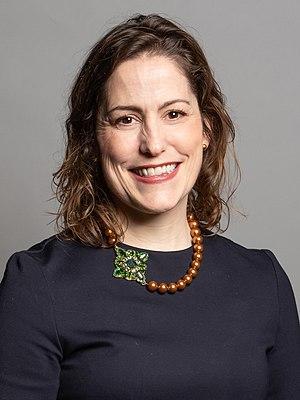
Victoria Atkins est une femme politique britannique née le 22 mars 1976 à Londres. Membre du Parti conservateur, elle est élue députée de la circonscription de Louth and Horncastle lors des élections générales de 2015.